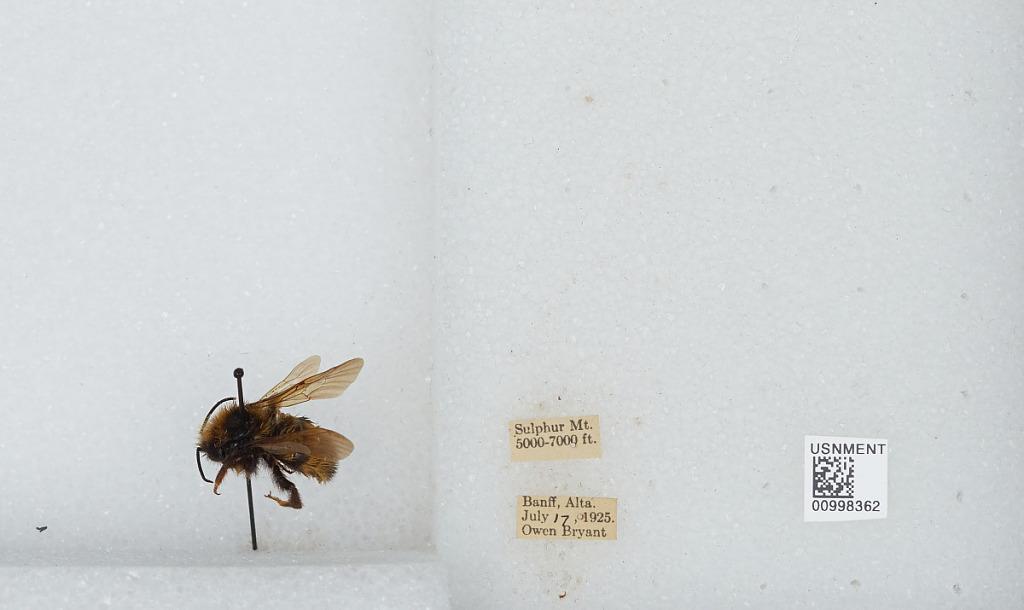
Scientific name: Bombus (Psithyrus) insularis (Smith)
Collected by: O. Bryant
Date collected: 1925-7-17
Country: Canada
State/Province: Alberta
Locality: Sulphur Mountain, Banff
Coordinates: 51.15, -115.583